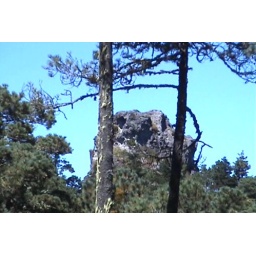
long rock in the midle of forest